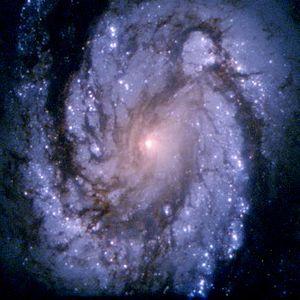
Voici une liste de galaxies spirales notables, classée en fonction de leur nom, de la constellation hôte, de la magnitude apparente et de la classification morphologique des galaxies.
Les objets de Messier sont une liste d'objets astronomiques catalogués par l'astronome français Charles Messier dans son Catalogue des Nébuleuses et des Amas d'Étoiles, publiée en 1771, puis étendue dans sa dernière édition en 1966.